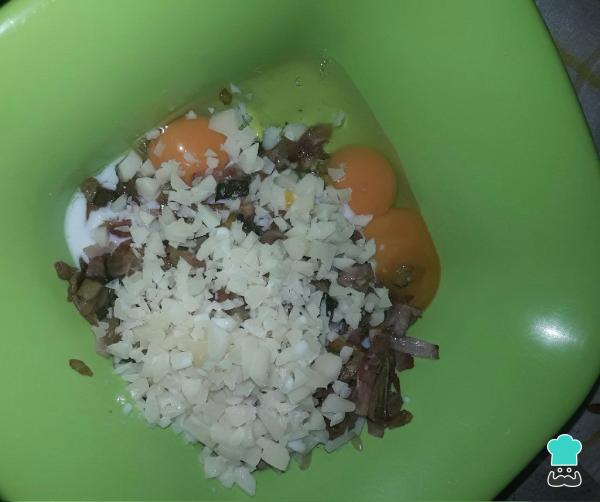
Pasamos el sofrito de la quiche de calabacín y jamón York a un recipiente con los huevos, el queso que deseemos, un poco de sal y el chorreón de leche. Ojo, no os paséis con la leche que si no puede que no cuaje. Si hay suficiente huevo, no sería necesaria la leche, pero ya al gusto de cada uno. Lo removemos todo.